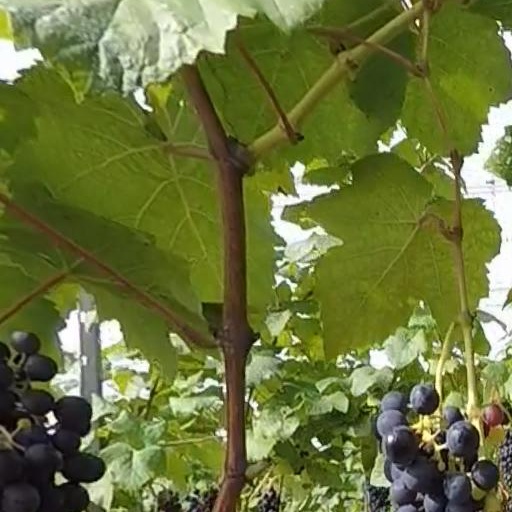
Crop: grape